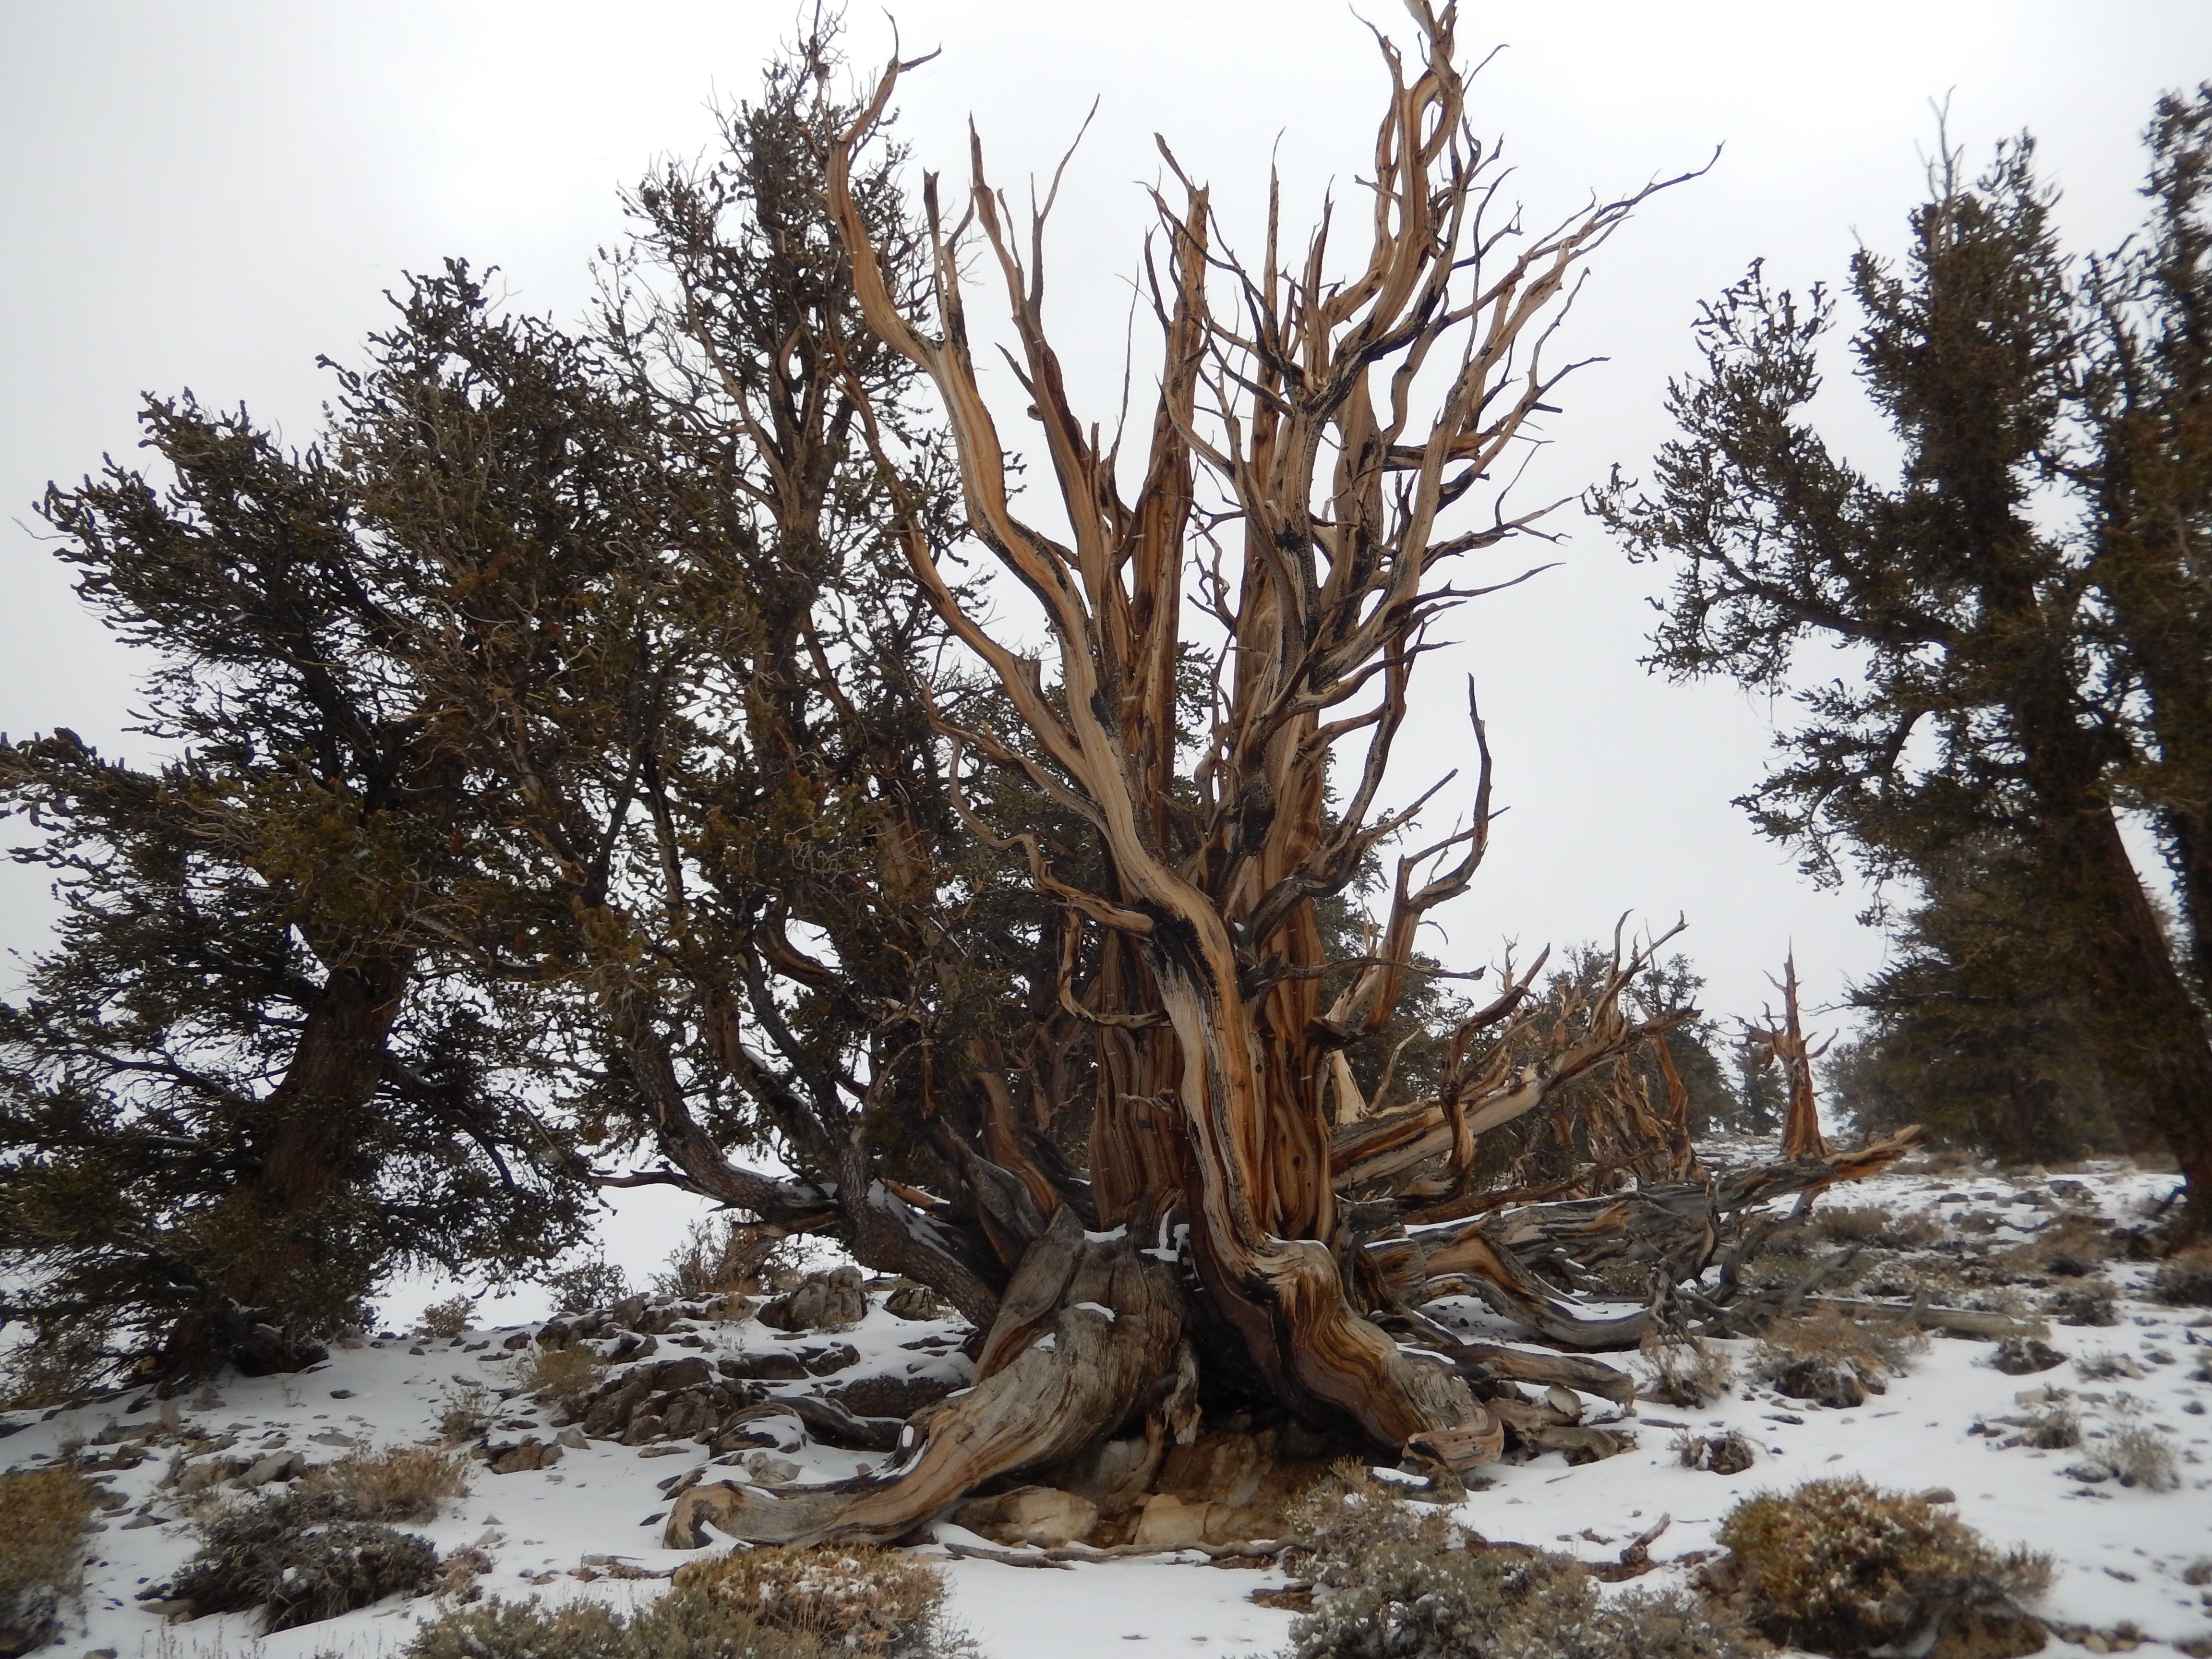
tree, branch, snow, winter, plant, wood, trunk, weather, season, spruce, woodland, ecosystem, woody plant, land plant